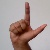
The image shows a hand gesture representing the letter 'L' in Indian Sign Language.